Herbert P. Wasgatt

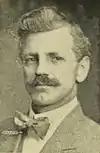
Herbert P. Wasgatt in 1915

Wasgatt died on December 21, 1934, in Boston. At the time of his death he was a resident of Newton, Massachusetts.